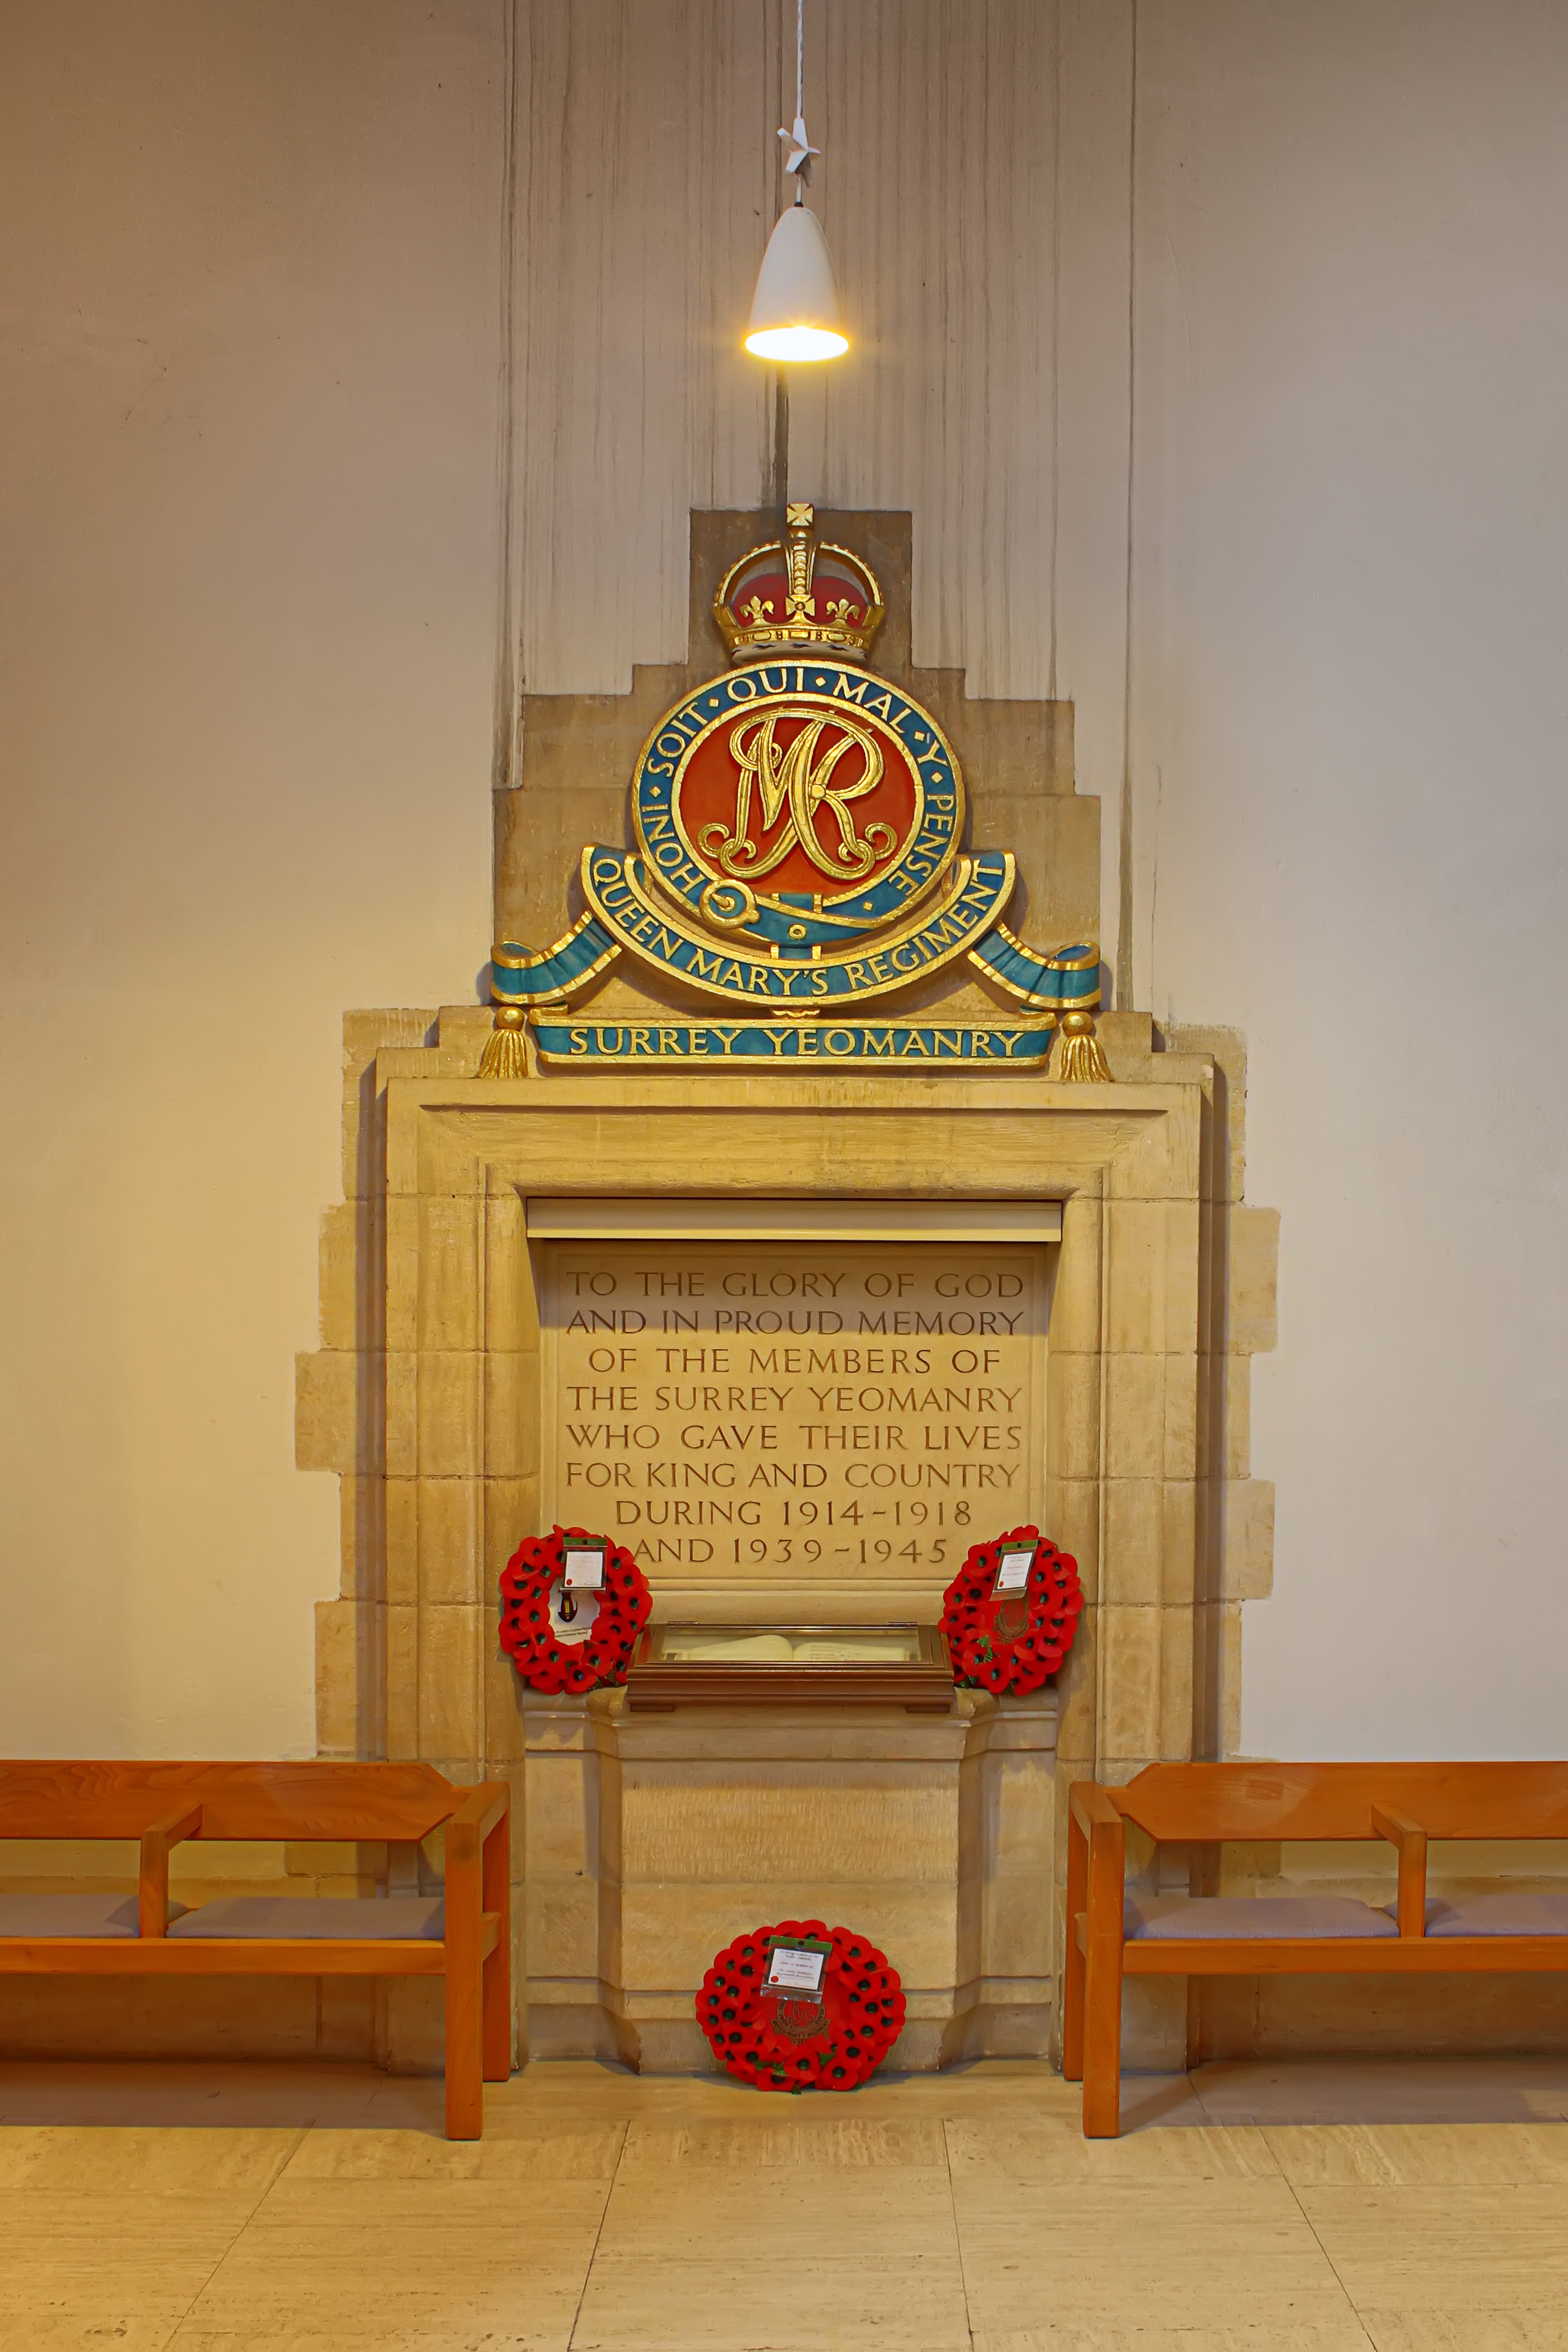
religion, church, cathedral, furniture, christmas, lighting, praying, place of worship, uk, england, temple, altar, surrey, guildford